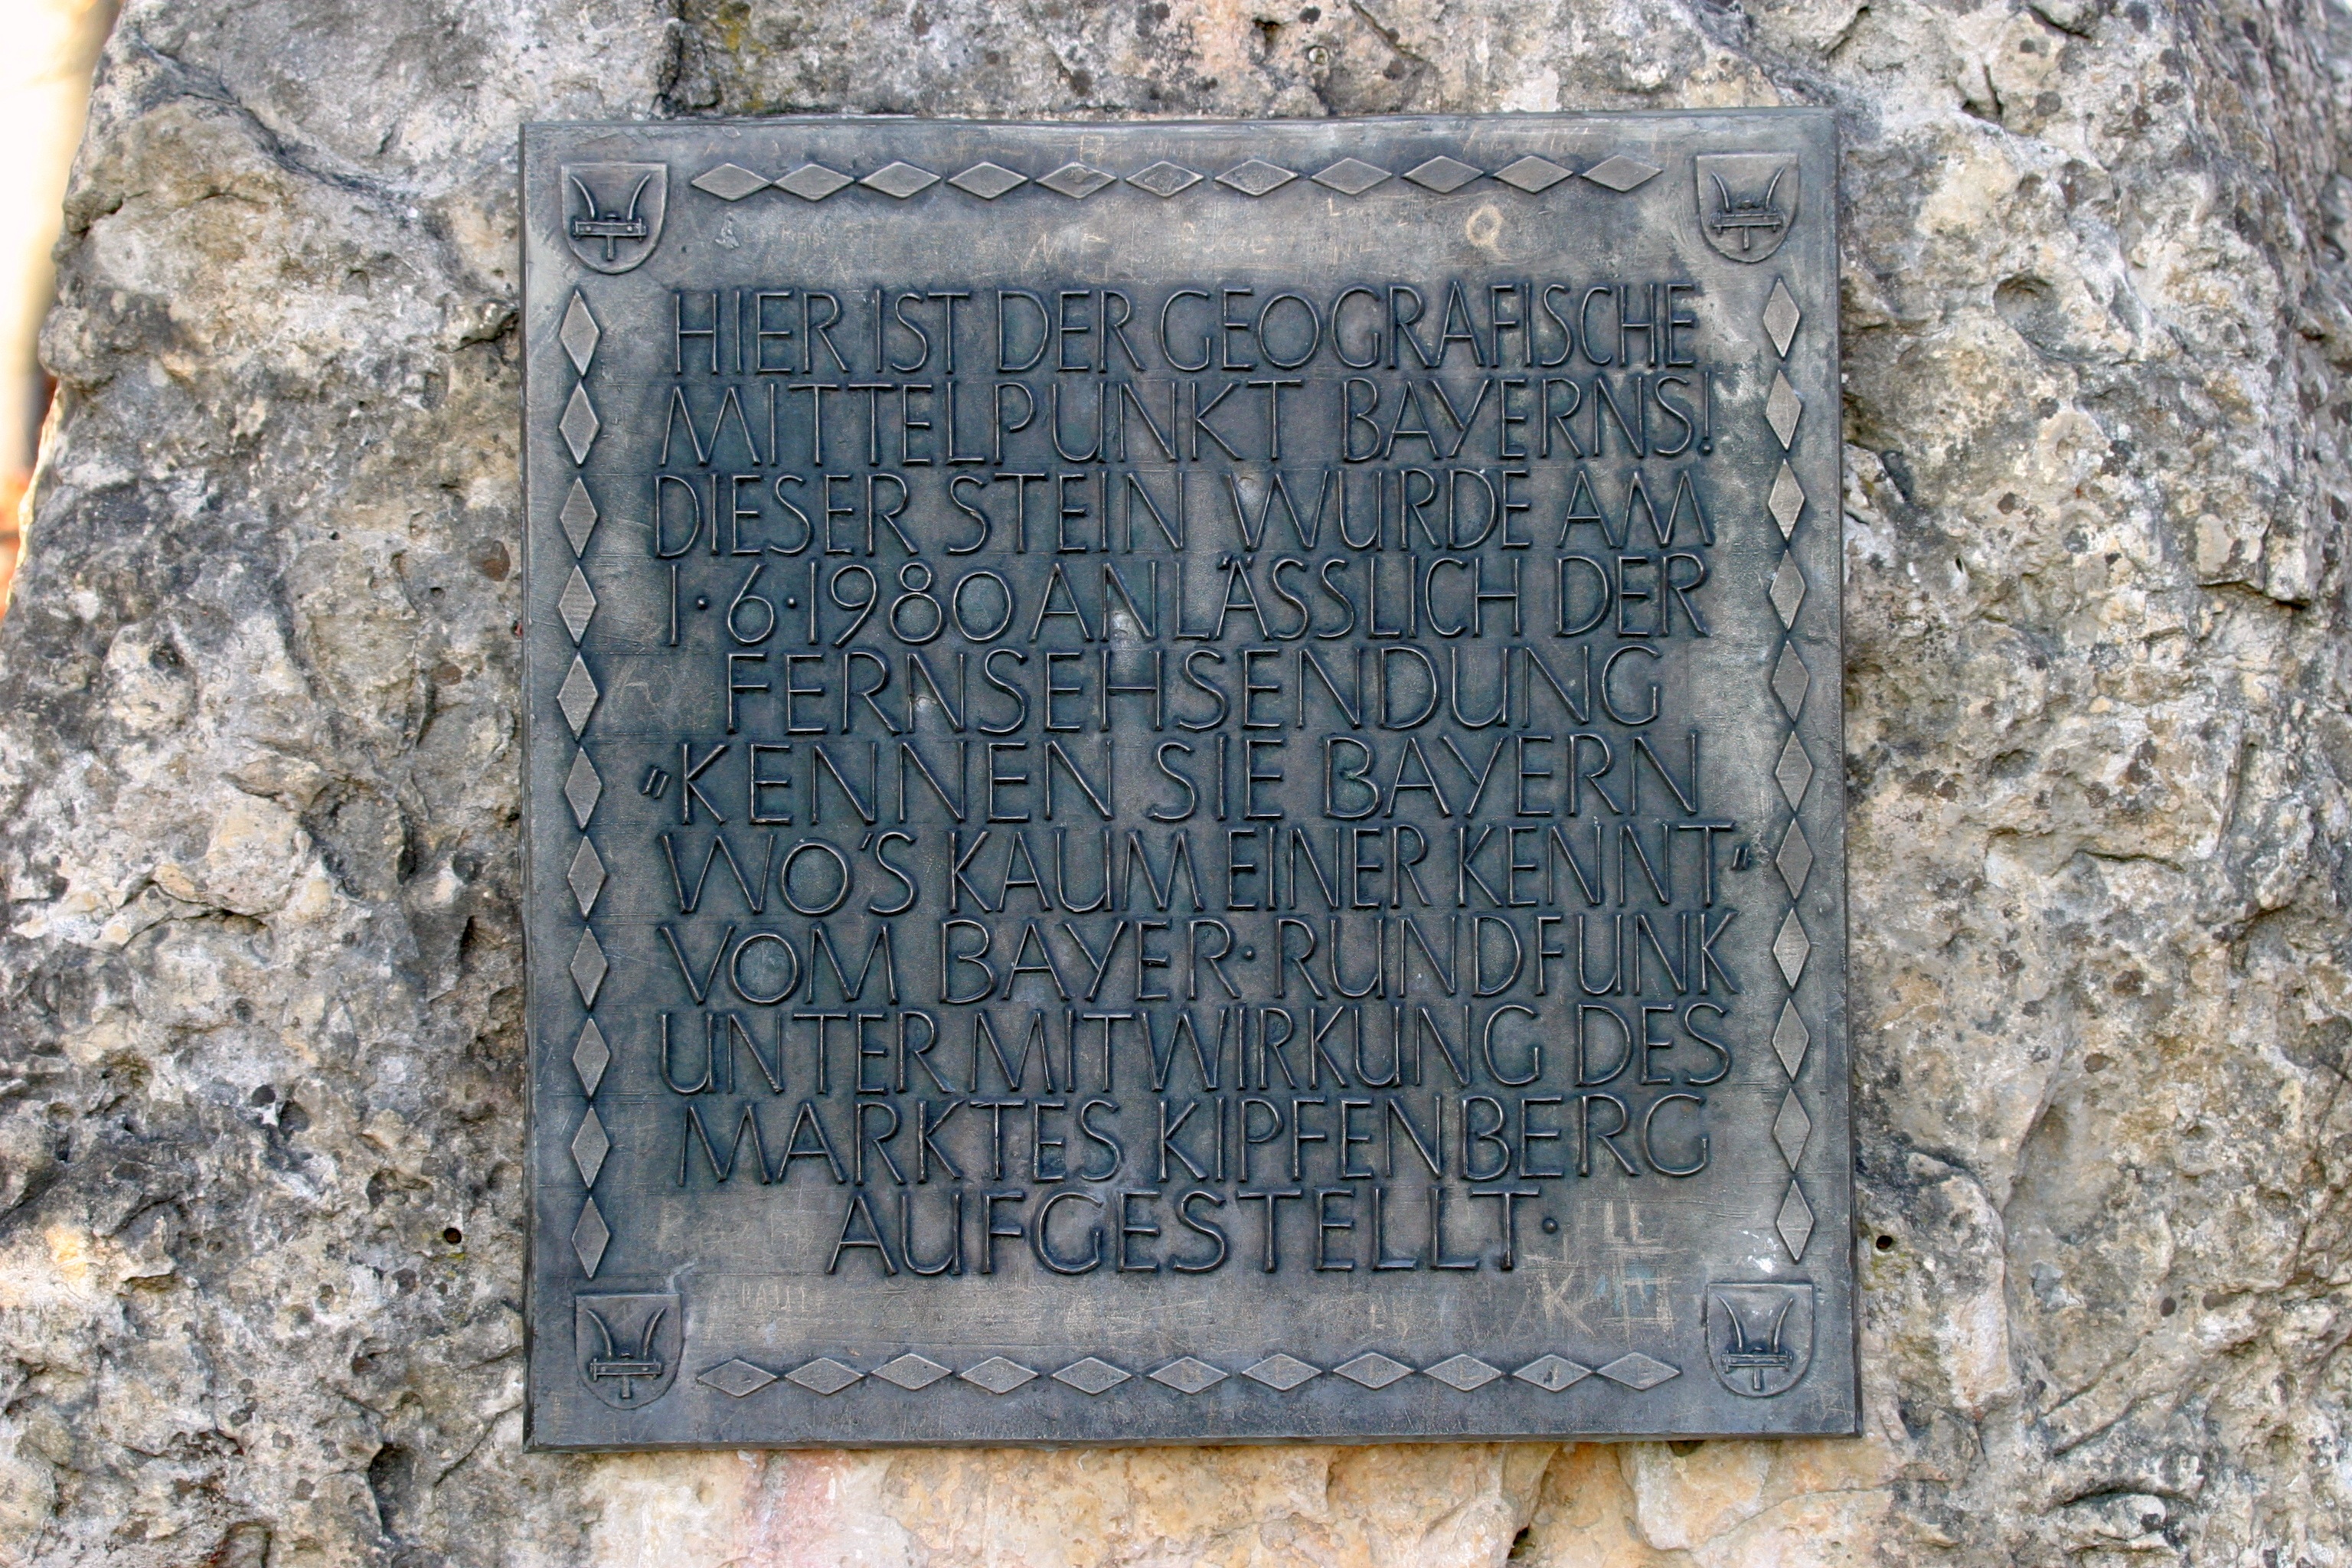
monument, grave, memorial, headstone, bavaria, carving, relief, stele, archaeological site, stone carving, ancient history, commemorative plaque, kipfenberg, mittelbunkt bavaria, geographical center point bavaria